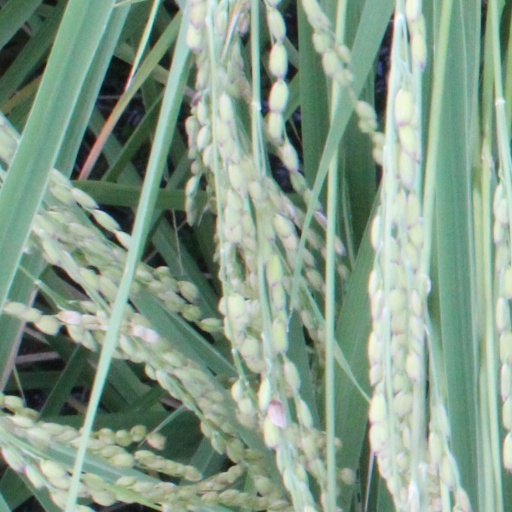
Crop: rice